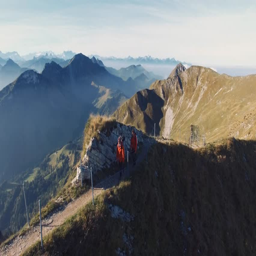
walking on a ridge in beautiful mountain landscape